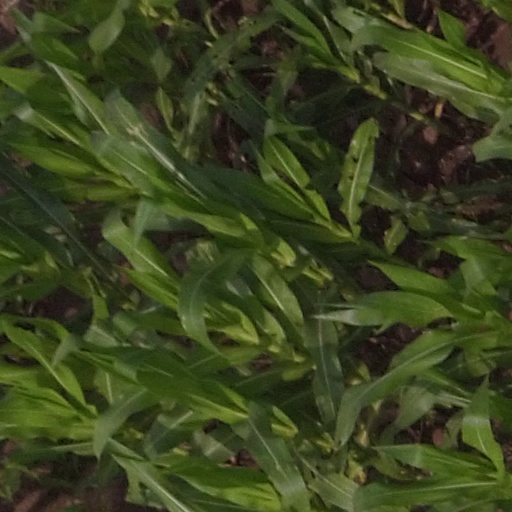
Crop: maize; corn